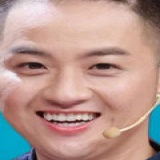
ca sĩ Thanh Duy